Durand Line

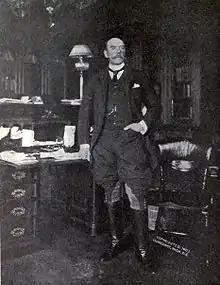
Sir Henry Mortimer Durand, British diplomat and civil servant in British India. The Durand Line is named in his honour.

In 1839, during the First Anglo-Afghan War, British-led Indian forces invaded Afghanistan and initiated a war with the Afghan rulers. Two years later, in 1842, the British were defeated and the war ended. The British again invaded Afghanistan in 1878, during the Second Anglo-Afghan War. The British decided to accept a new Amir who was a British opponent – Abdur Rahman Khan and the Treaty of Gandamak was signed in 1880. Afghanistan ceded control of various frontier areas to India. The British failed in their objective to maintain a British resident in Kabul but having attained their other geopolitical objectives, the British withdrew.